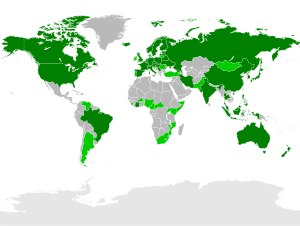
Floorball / Udbredelse
Floorballens udbredelse. Mørkegrøn = IFF-medlemslande, lysegrøn = IFF begrænset medlemskab.
Floorball er en holdsport i hockeyfamilien med 5 markspillere og en målmand på hvert hold. Man spiller med stave og plastikbold med huller på en indendørsbane med 50 cm høje bander. Kampe spilles i tre perioder af 20 minutter.